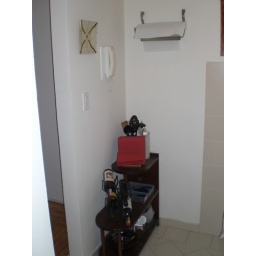
table in kitchen